Chinese Indonesians

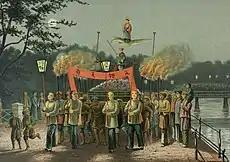
Cap Go Meh festival painting in Java Island by Dutch painter, circa 1883 and 1889

By the time the Dutch arrived in the early 17th century, major Chinese settlements existed along the north coast of Java. Most were traders and merchants, but they also practiced agriculture in inland areas. The Dutch contracted many of these immigrants as skilled artisans in the construction of Batavia (Jakarta) on the northwestern coast of Java. A recently created harbor was selected as the new headquarters of the Dutch East India Company ("", VOC) in 1609 by Jan Pieterszoon Coen. It grew into a major hub for trade with China and India. Batavia became home to the largest Chinese community in the archipelago and remains so in the 21st century. Coen and other early governors-general promoted the entry of Chinese immigrants to new settlements "for the benefit of those places and for the purpose of gathering spices like cloves, nutmeg, and mace". The port's Chinese population of 300–400 in 1619 had grown to at least 10,000 by 1740. The VOC ruled migrant ethnic groups in Batavia using 'officers' drawn from each community, usually with the title "kapitan" or "majoor". These officers had a high degree of authority over their community and undertook negotiations between the community and VOC authorities. Dutch colonial rule saw the beginning of anti-Chinese policies, including killings and ghettoization.